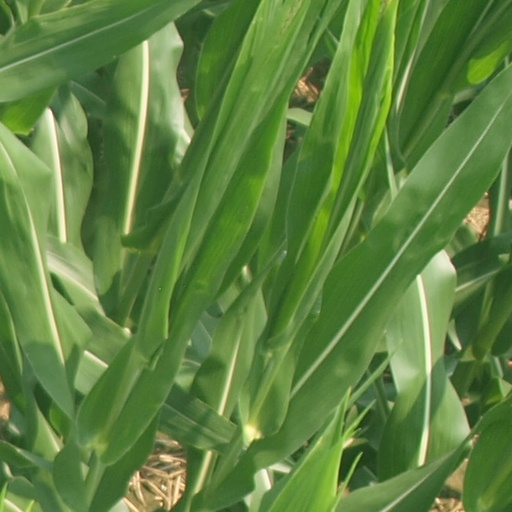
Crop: maize; corn